Buda Chronicle

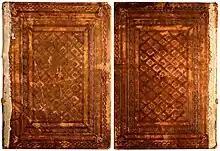
Original decorative binding of the chronicle from the Hess printing house in Buda, which edition is stored today in the National Library of the Czech Republic in Prague.

In 1473, the production cost of the Buda Chronicle was about 100 gold coins, and the price of the paper was about half amount of the cost. At that time, it was possible to buy a house in the field below the Buda Castle for 100 gold coins. The purchase price of the more decorative edition of the chronicle was 2 gold coins, the less decorative one was 1 gold coin. At that time, 1 gold coin was equal to 100 denarius, which was the monthly wage of a day laborer. High priests and educated, high-ranked officials of the royal court, and lower-ranked clerks were the buyers of the chronicle. Philologist János Horváth Jr. noted that Hess' "Chronica Hungarorum" contains "quite a lot of typos".